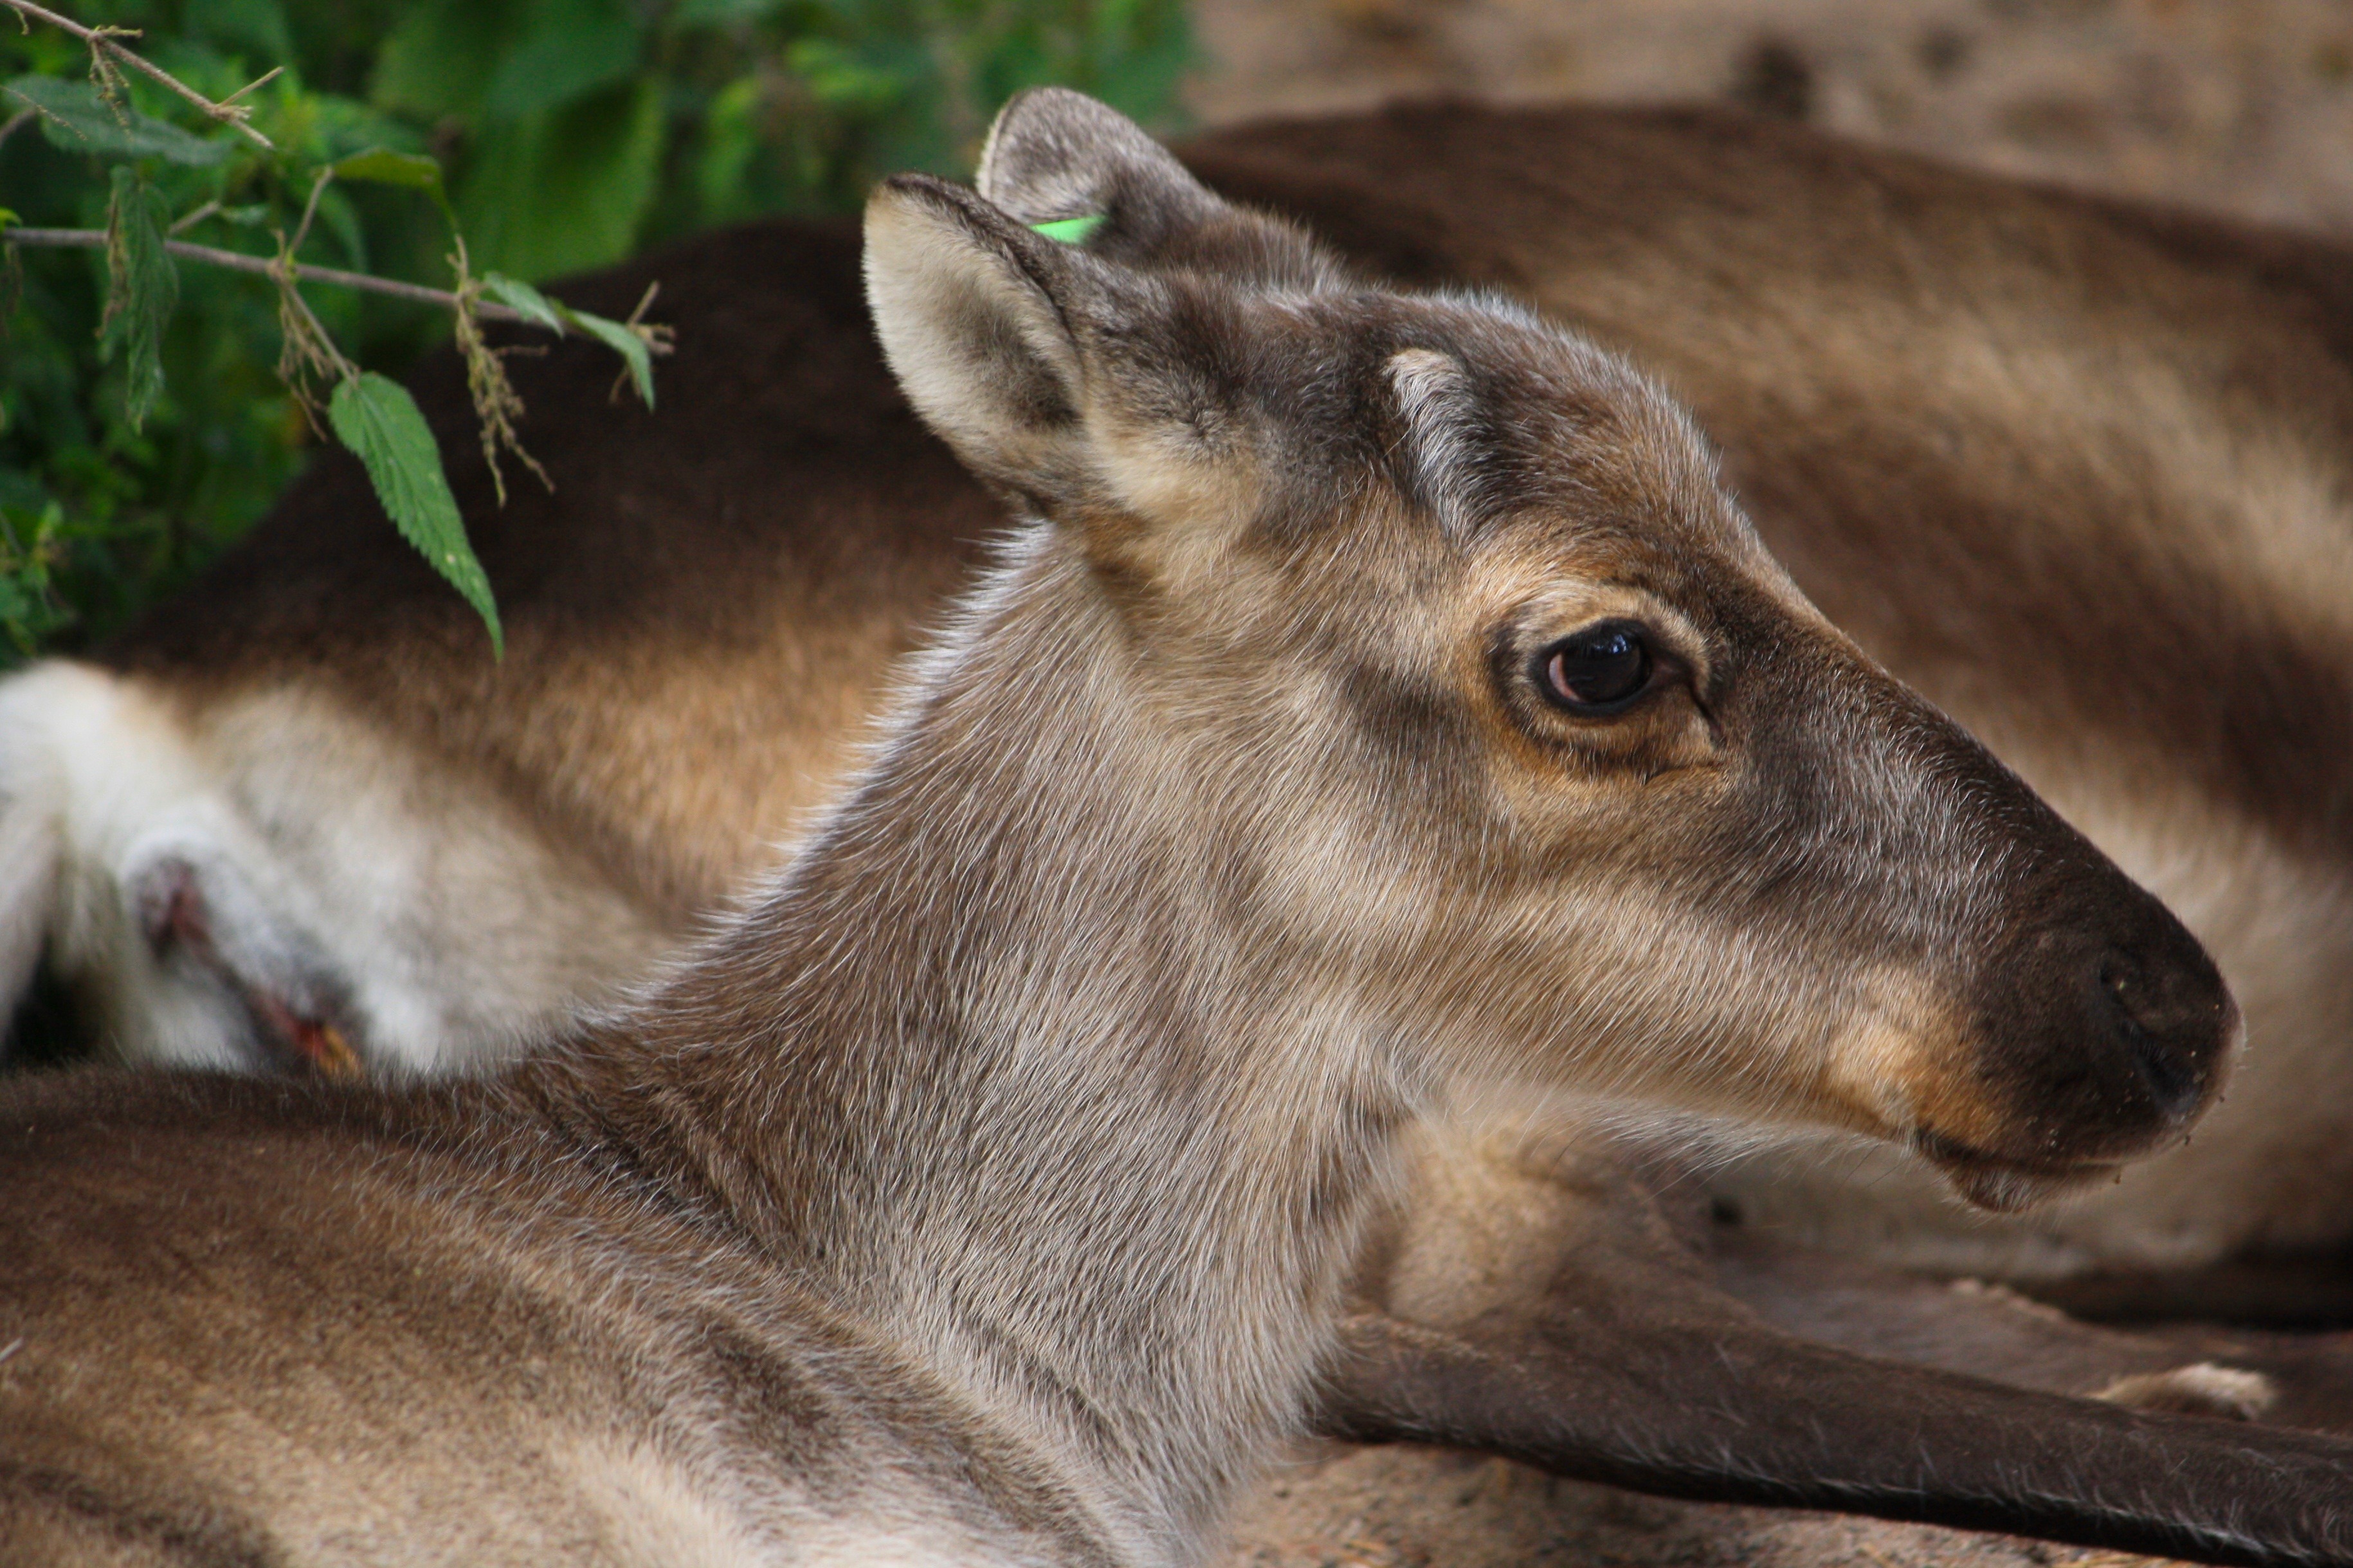
nature, animal, wildlife, deer, zoo, macro, mammal, fauna, plants, close up, outside, reindeer, vertebrate, finland, white tailed deer